Paraguay national football team

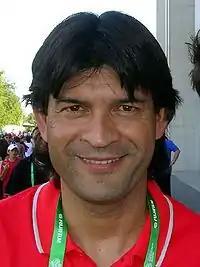
José Saturnino Cardozo scored seven goals during the 2006 World Cup qualifiers.

Paraguay began the 2006 FIFA World Cup qualification with three wins in their first four fixtures in 2003. After losing 4–1 to Peru, Paraguay notched consecutive wins against Uruguay (4–1), Chile (1–0) to reach first position of the table. In 2004, Paraguay drew 0–0 against Brazil and lost 2–1 to Bolivia. Paraguay got their only win of 2004 against Venezuela a 1–0. Paraguay ended the year with a 1–0 defeat against Uruguay. In 2005, Paraguay lost to Ecuador and then defeated Chile 2–1. In their next fixture, Brazil defeated Paraguay 4–1. Paraguay defeated Bolivia 4–1, and Argentina 1–0 for Paraguay's first official victory over Argentina. They defeated Venezuela 1–0. In round 18, Paraguay were defeated 1–0 at home against Colombia. Paraguay concluded the qualifiers in fourth position, qualifying for their third consecutive World Cup. José Cardozo finished second in goals scored with seven.